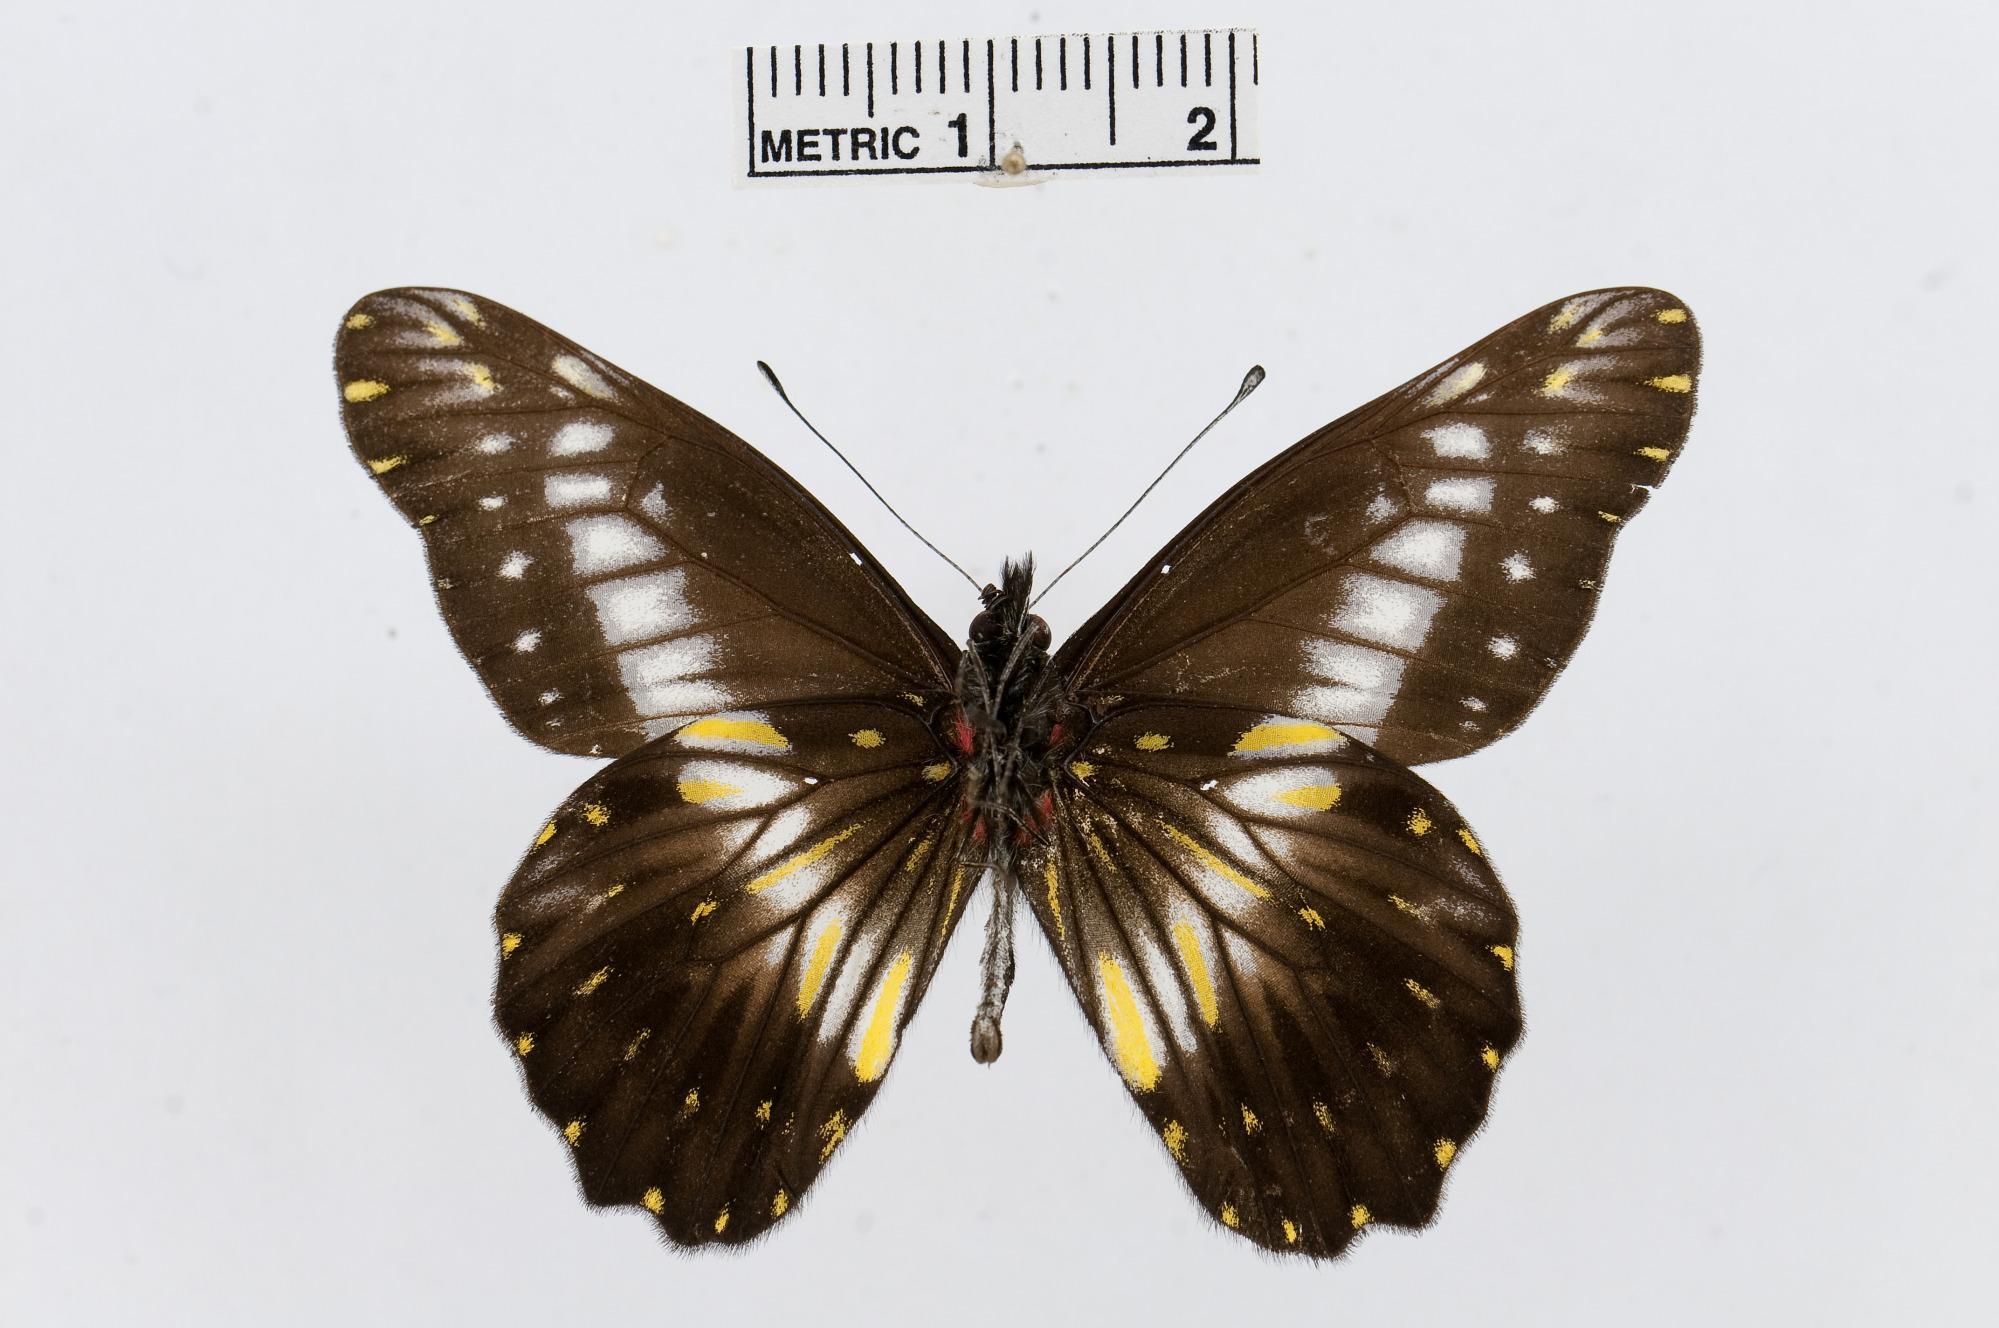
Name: Catasticta flisa
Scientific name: Catasticta flisa
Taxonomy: Animalia, Arthropoda, Hexapoda, Insecta, Lepidoptera, Pieridae, Pierinae